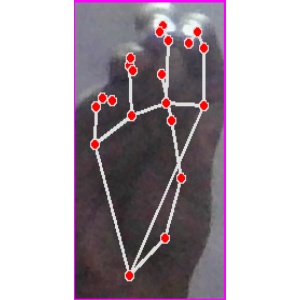
अक्षर: ङ